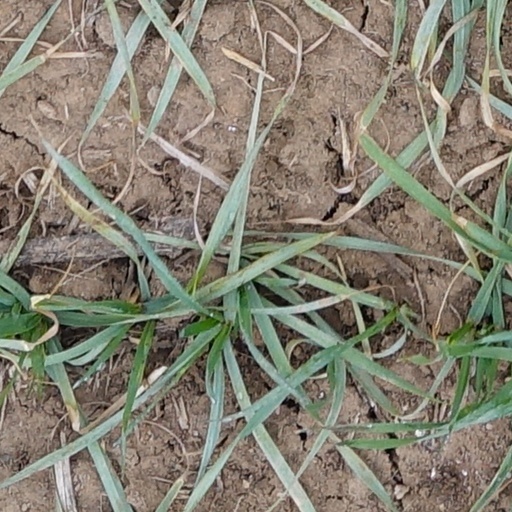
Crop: wheat